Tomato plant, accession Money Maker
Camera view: horizontal (90 deg, fisheye); turntable rotation: 210 degrees
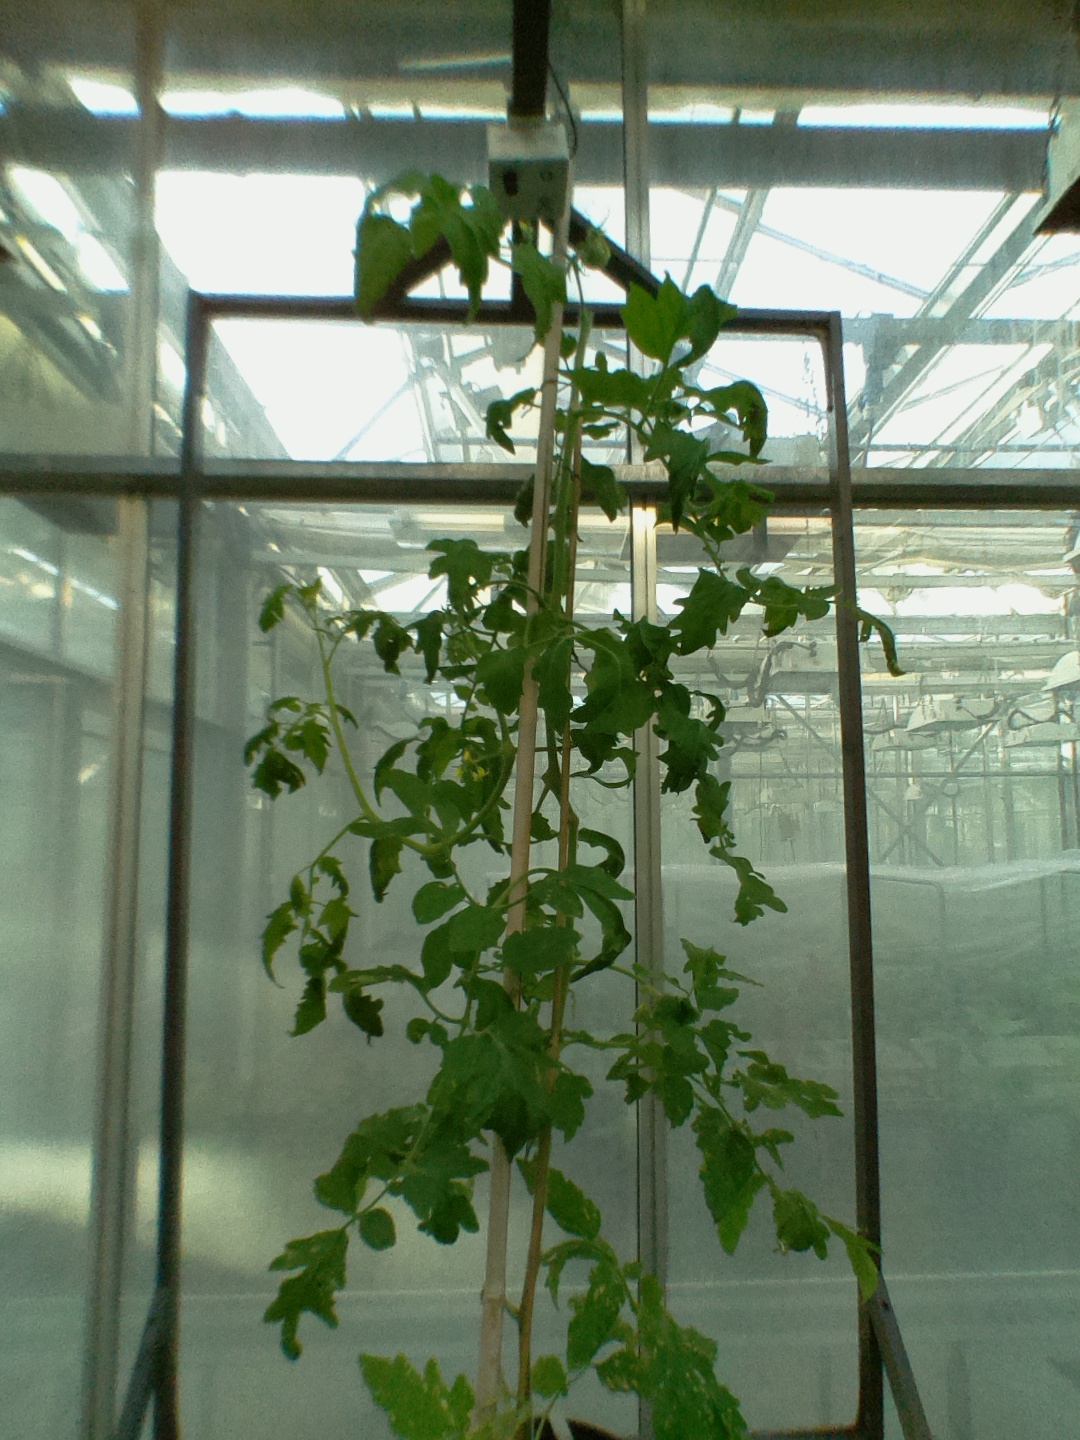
BBCH growth stage 70: Fruits at the main stem or branches visibles